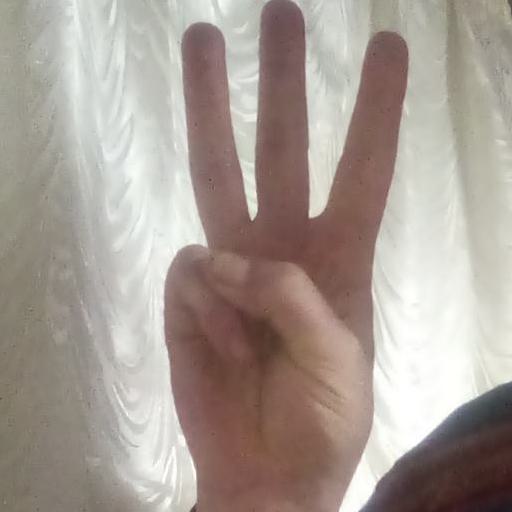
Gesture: three